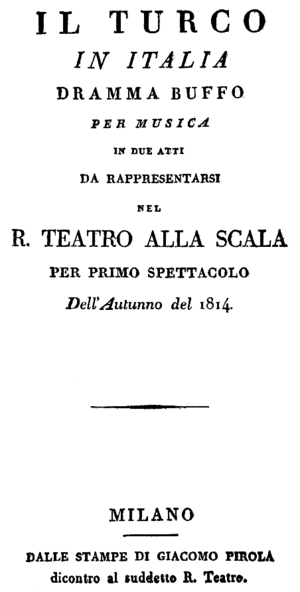
Le Turc en Italie est un opéra bouffe italien en deux actes de Gioachino Rossini, livret de Felice Romani, créé au théâtre de la Scala à Milan le 14 août 1814.
6 et 11 janvier, Italie : Murat, pour conserver le trône de Naples, signe une convention d’armistice avec le Royaume-Uni et s’allie à l’Autriche. Il évitera pendant la campagne de 1814 à se heurter de front au camp français et à Eugène de Beauharnais.